Sega Hard Girls

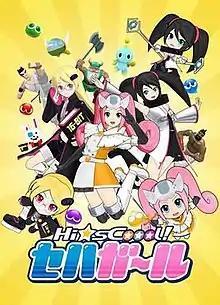
Promotion image for the "Hi-sCoool! SeHa Girls" anime series featuring Mega Drive (left), Dreamcast (center), and Sega Saturn (right) in both humanoid and chibi forms.

is a Japanese multimedia project produced as a collaboration between ASCII Media Works' Dengeki Bunko imprint and video game company Sega. The project re-imagines various Sega video game consoles as anthropomorphized goddesses who appear all over modern Japan. The project has inspired a light novel series written by Tōru Shiwasu with illustrations by Kei Garō, which was serialized in ASCII Media Works' "Dengeki Bunko Magazine" between 2013 and 2014, and an anime television series adaptation titled by TMS Entertainment, which aired in Japan between October and December 2014. A crossover video game with Idea Factory's "Hyperdimension Neptunia" franchise, "Superdimension Neptune VS Sega Hard Girls", was released for the PlayStation Vita in Japan in November 2015, and in North America and Europe in October 2016.